Tina May

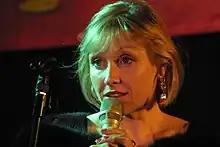
Tina May performing at the Blue Lamp, Aberdeen, 2004

Daphne Christina May (30 March 1961 – 26 March 2022), known professionally as Tina May, was an English jazz vocalist.